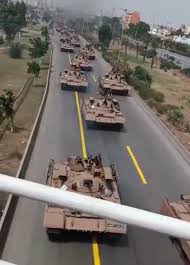
Label: T-62